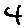
Label: 4